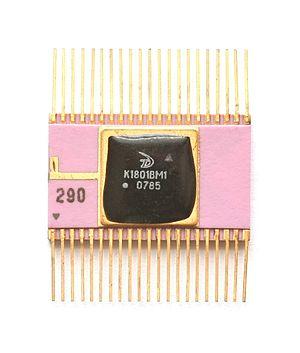
Elektronika 1801 est une famille de microprocesseurs d'architecture 16 bits, conçus par la société soviétiques Elektronika, basé sur l'architecture vernaculaire Electronika NC, mais compatible avec l'architecture PDP-11 de DEC, d'abord mis en vente en 1980.